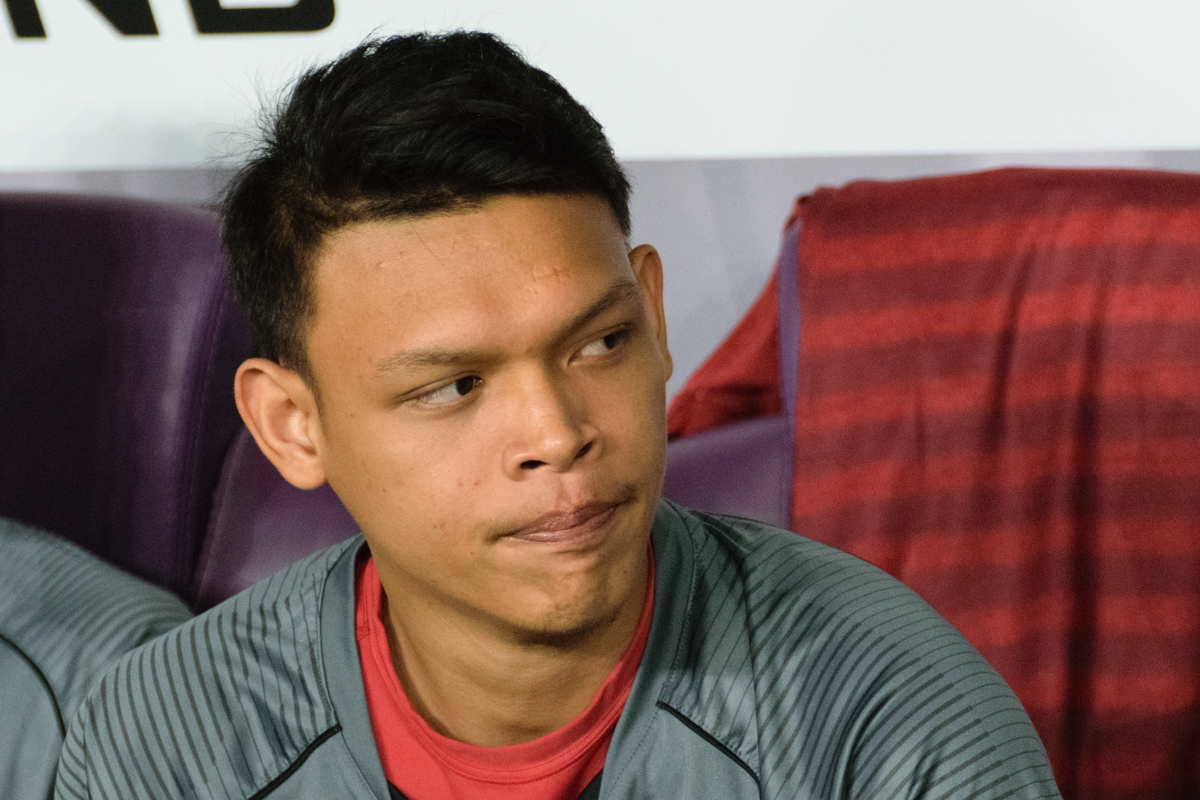
ศุภชัย ใจเด็ด

| name = ศุภชัย ใจเด็ด
| image = Supachai Jaided 20191401.jpg
| caption = ศุภชัยในปี 2562
| fullname = ศุภชัย ใจเด็ด
| birth_place = จังหวัดปัตตานี ประเทศไทย
| height = 1.85
m ฟุตบอลทีมชาติไทย
| currentclub = สโมสรฟุตบอลบุรีรัมย์ ยูไนเต็ด|บุรีรัมย์ ยูไนเต็ด
| clubnumber = 9
| position = กองหน้า / กองกลาง
| youthyears1 = 2555–2557
| youthclubs1 = สันติภาพ
| youthyears2 = 2557–2558
| youthclubs2 = โรงเรียนปทุมคงคา|ปทุมคงคา
| years1 = 2558–2559
| clubs1 = สโมสรฟุตบอลจัมปาศรี ยูไนเต็ด|โอสถสภา
| caps1 = 20
| goals1 = 1
| years2 = 2560–
| clubs2 = สโมสรฟุตบอลบุรีรัมย์ ยูไนเต็ด|บุรีรัมย์ ยูไนเต็ด
| caps2 = 181
| goals2 = 65
| nationalyears1 = 2558–2559
| nationalteam1 = ฟุตบอลทีมชาติไทยรุ่นอายุไม่เกิน 20 ปี|ไทย อายุไม่เกิน 19 ปี
| nationalcaps1 = 16
| nationalgoals1 = 7
| nationalyears2 = 2560–2562
| nationalteam2 = ฟุตบอลทีมชาติไทยรุ่นอายุไม่เกิน 21 ปี|ไทย อายุไม่เกิน 21 ปี
| nationalcaps2 = 2
| nationalgoals2 = 1
| nationalyears3 = 2561–2564
| nationalteam3 = ฟุตบอลทีมชาติไทยรุ่นอายุไม่เกิน 23 ปี|ไทย อายุไม่เกิน 23 ปี
| nationalcaps3 = 16
| nationalgoals3 = 10
| nationalyears4 = 2561–
| nationalteam4 = ฟุตบอลทีมชาติไทย|ไทย
| nationalcaps4 = 32
| nationalgoals4 = 7
ศุภชัย ใจเด็ด (; เกิด 1 ธันวาคม พ.ศ. 2541) เป็นนักฟุตบอลอาชีพชาวไทย ปัจจุบันเล่นตำแหน่งกองหน้าให้กับสโมสรฟุตบอลบุรีรัมย์​ยูไนเต็ด​|บุรีรัมย์ ยูไนเต็ดในไทยลีก และฟุตบอลทีมชาติไทย|ทีมชาติไทย
ศุภชัย คว้าตำแหน่งดาวซัลโวของไทยลีก ฤดูกาล 2565–66 ซึ่งเป็นคนไทยคนแรกในรอบ 10 ปีหลังจากธีรศิลป์ แดงดา ทำได้ในฤดูกาล ไทยพรีเมียร์ลีก 2555|2555
== สโมสรอาชีพ ==
=== โอสถสภา / ซุปเปอร์ พาวเวอร์ ===
ศุภชัยทำหนึ่งประตูตลอดการลงเล่นให้กับสโมสรฟุตบอลจัมปาศรี ยูไนเต็ด|โอสถสภา/ซุปเปอร์ พาวเวอร์ ในนัดที่โอสถสภาเปิดบ้านแพ้ให้กับสโมสรฟุตบอลโปลิศ เทโร|บีอีซี เทโรศาสน 2–3 เมื่อวันที่ 9 มีนาคม 2559
=== บุรีรัมย์ ยูไนเต็ด ===
==== ฤดูกาล 2560 ====
ในเดือนตุลาคม 2559 สโมสรฟุตบอลบุรีรัมย์ ยูไนเต็ด|บุรีรัมย์ ยูไนเต็ดบรรลุข้อตกลงในการคว้าตัวศุภชัย ใจเด็ด จากสโมสรฟุตบอลจัมปาศรี ยูไนเต็ด|ซุปเปอร์ พาวเวอร์ สมุทรปราการ โดยเขาจะได้สวมเสื้อหมายเลข 22
==== ฤดูกาล 2561 ====
ก่อนเปิดฤดูกาล ศุภชัยได้เปลี่ยนไปใส่เสื้อหมายเลข 9 ต่อมาในวันที่ 4 กรกฎาคม 2561 ศุภชัยทำประตูและแฮตทริกแรกนับตั้งแต่ย้ายมาอยู่กับบุรีรัมย์ โดยทำได้ในการแข่งขันช้าง เอฟเอคัพ 2561|ช้าง เอฟเอคัพ รอบ 32 ทีมสุดท้าย นัดที่บุรีรัมย์เปิดบ้านเอาชนะสโมสรฟุตบอลจังหวัดลำปาง|ลำปาง เอฟซี 6–0 ต่อมาในวันที่ 25 กรกฎาคม 2561 ช้าง เอฟเอคัพรอบ 16 ทีมสุดท้าย ศุภชัยทำประตูในนัดที่บุรีรัมย์บุกไปชนะสโมสรฟุตบอลนครปฐม ยูไนเต็ด|นครปฐม ยูไนเต็ด 2–1 ต่อมาในวันที่ 1 สิงหาคม ช้าง เอฟเอคัพรอบ 8 ทีมสุดท้าย ศุภชัยทำประตูขึ้นนำช่วยให้บุรีรัมย์บุกไปชนะสโมสรฟุตบอลการท่าเรือ|การท่าเรือที่แพตสเตเดียม 3–1 ผ่านเข้าสู่รอบรองชนะเลิศได้สำเร็จ และในวันที่ 12 กันยายน ศุภชัยทำสองประตูในลีก นัดที่บุรีรัมย์เปิดบ้านแซงชนะสโมสรฟุตบอลจังหวัดสุโขทัย|สุโขทัย เอฟซี 4–1
==== ฤดูกาล 2562 ====
ในวันที่ 2 กุมภาพันธ์ พ.ศ. 2562 การแข่งขันไทยแลนด์แชมเปียนส์คัพ ศุภชัยทำสองประตูแซงช่วยให้บุรีรัมย์เอาชนะเชียงราย ยูไนเต็ด ที่สนามกีฬากองทัพบก 3–1 พาทีมคว้าแชมป์ไทยแลนด์แชมเปียนส์คัพสมัยแรกได้สำเร็จ ต่อมาในวันที่ 19 เมษายน พ.ศ. 2562 ศุภชัยทำประตูแรกในลีกช่วยให้บุรีรัมย์เปิดบ้านตามตีเสมอสโมสรฟุตบอลจังหวัดตราด|ตราด 1–1 ต่อมาในวันที่ 1 มิถุนายน พ.ศ. 2562 ศุภชัยทำประตูที่ 2 ในลีก ในนัดที่บุรีรัมย์บุกไปเสมอสโมสรฟุตบอลสุโขทัย|สุโขทัยที่สนามทุ่งทะเลหลวง 1–1 ต่อมาในวันที่ 19 มิถุนายน พ.ศ. 2562 การแข่งขันช้าง เอฟเอคัพ 2562|ช้าง เอฟเอคัพ รอบ 32 ทีมสุดท้าย ศุภชัยทำหนึ่งประตู ช่วยให้บุรีรัมย์เปิดบ้านเอาชนะสโมสรฟุตบอลจังหวัดลำปาง|ลำปางไปได้ 4–1 ผ่านเข้าสู่รอบ 16 ทีมสุดท้ายได้สำเร็จ ต่อมาในวันที่ 7 สิงหาคม พ.ศ. 2562 ช้าง เอฟเอคัพ รอบ 8 ทีมสุดท้าย บุรีรัมย์บุกไปตามตีเสมอสโมสรฟุตบอลจังหวัดตราด|ตราด 2–2 ทั้งที่ถูกนำก่อน 0–2 ทำให้ต้องตัดสินด้วยการยิงลูกโทษ ซึ่งศุภชัยเป็นผู้ยิงคนที่สอง และเขาก็ยิงเข้าไปได้ สุดท้าย บุรีรัมย์สามารถเอาชนะตราดในการยิงลูกโทษไปได้ 5–4 ผ่านเข้าสู่รอบรองชนะเลิศได้สำเร็จ ต่อมาในวันที่ 28 กันยายน พ.ศ. 2562 โตโยต้า ลีกคัพ รอบชิงชนะเลิศ 2562|โตโยต้า ลีกคัพ รอบชิงชนะเลิศ บุรีรัมย์พบกับ สโมสรฟุตบอลจังหวัดประจวบคีรีขันธ์|พีที ประจวบ ที่เอสซีจีสเตเดียมในจังหวัดนนทบุรี ศุภชัยทำประตูช่วยให้บุรีรัมย์ตามตีเสมอ 1–1 และจบด้วยผลนี้ในเวลา 120 นาที ต้องตัดสินด้วยการยิงลูกโทษ ศุภชัย เป็นคนยิงคนที่ 4 และเขาก็ยิงเข้าไปได้ แต่สุดท้าย บุรีรัมย์พ่ายแพ้ประจวบในช่วงลูกโทษ 7–8 ผลประตูรวม 8–9 พลาดโอกาสคว้าแชมป์ โตโยต้า ลีกคัพ อย่างน่าเสียดาย
==== ฤดูกาล 2563–64 ====
วันที่ 9 กันยายน พ.ศ. 2563 ในงานแถลงข่าว "สานพลังบอลไทยไปเลสเตอร์ซิตี" มีการเปิดเผยว่า ศุภชัย ร่วมกับเพื่อนร่วมทีมอีกสองคน ได้แก่ สุภโชค สารชาติ และศุภณัฏฐ์ เหมือนตา จะได้ไปทดสอบฝีเท้ากับสโมสรฟุตบอลเลสเตอร์ซิตี|เลสเตอร์ซิตีในอังกฤษหลังจบฤดูกาล 2563–2564 (อย่างไรก็ตาม โครงการทดสอบฝีเท้านี้เลื่อนไปเป็นหลังจบฤดูกาล 2564–65 เนื่องจากการระบาดทั่วของโควิด-19) ต่อมาในวันที่ 7 พฤศจิกายน การแข่งขันช้าง เอฟเอคัพ 2563–64|ช้าง เอฟเอคัพ รอบ 64 ทีมสุดท้าย เขาทำหนึ่งประตูช่วยให้บุรีรัมย์เปิดบ้านเอาชนะสโมสรฟุตบอลสมุทรสงคราม|สมุทรสงครามไปอย่างขาดลอย 9–0 ผ่านเข้าสู่รอบ 32 ทีมสุดท้ายได้สำเร็จ ต่อมาในวันที่ 11 พฤศจิกายน เขาทำประตูแรกในไทยลีก ฤดูกาล 2563–64 ช่วยให้บุรีรัมย์เปิดบ้านเอาชนะสโมสรฟุตบอลระยอง|ระยองในนัดตกค้างไปได้ 5–1 ต่อมาในวันที่ 22 พฤศจิกายน เขาทำประตูที่ 2 ในลีก ช่วยให้บุรีรัมย์บุกไปเอาชนะสโมสรฟุตบอลสุโขทัย|สุโขทัยที่สนามทุ่งทะเลหลวง 3–0 ต่อมาในวันที่ 6 ธันวาคม การแข่งขันช้าง เอฟเอคัพ 2563–64|ช้าง เอฟเอคัพ 2563–64 รอบ 32 ทีมสุดท้าย ศุภชัยทำสองประตูช่วยให้บุรีรัมย์เปิดบ้านเอาชนะสโมสรฟุตบอลโปลิศ เทโร|โปลิศ เทโรไปได้ 4–0 ผ่านเข้าสู่รอบ 16 ทีมสุดท้ายได้สำเร็จ ต่อมาในวันที่ 18 ธันวาคม เขาทำประตูที่ 3 ในลีก ช่วยให้ทีมบุกเอาชนะสโมสรฟุตบอลพีที ประจวบ|พีที ประจวบ ที่สนามกีฬากลางจังหวัดประจวบคีรีขันธ์|สามอ่าวสเตเดียม 1–0
วันที่ 2 มีนาคม พ.ศ. 2564 เขาทำประตูที่ 4 ในลีก ช่วยให้ทีมเปิดบ้านเอาชนะสโมสรฟุตบอลตราด|ตราด 2–0 ต่อมาในวันที่ 18 มีนาคม เขาทำประตูที่ 5 ในลีก ช่วยให้ทีมเปิดบ้านเอาชนะสโมสรฟุตบอลทรูแบงค็อก ยูไนเต็ด|ทรูแบงค็อก ยูไนเต็ด 2–0
==== ฤดูกาล 2564–65 ====
วันที่ 11 กันยายน พ.ศ. 2564 ศุภชัยทำประตูแรกในไทยลีก ฤดูกาล 2564–65 ช่วยให้บุรีรัมย์เปิดบ้านแซงเอาชนะสโมสรฟุตบอลโปลิศ เทโร|โปลิศ เทโรในเกมลีกนัดที่สองไปได้ 3–1 และในสัปดาห์ถัดมา เขาทำประตูที่สองในลีก ช่วยให้ทีมเปิดบ้านเอาชนะทีมน้องใหม่อย่างสโมสรฟุตบอลเชียงใหม่ ยูไนเต็ด|เชียงใหม่ ยูไนเต็ด 4–0 วันที่ 2 ตุลาคม เขาทำประตูที่สามในลีก ช่วยให้ทีมบุกไปเอาชนะสโมสรฟุตบอลพีที ประจวบ|พีที ประจวบที่สนามกีฬากลางจังหวัดประจวบคีรีขันธ์|สามอ่าวสเตเดียม 2–0 ต่อมาในวันที่ 10 ตุลาคม เขาทำประตูที่ 4 ในลีก ช่วยให้ทีมบุกไปเอาชนะสโมสรฟุตบอลการท่าเรือ|การท่าเรือที่แพตสเตเดียม 2–0 วันที่ 24 ตุลาคม เขาทำประตูที่ 5 ในลีก ช่วยให้ทีมบุกไปแซงเอาชนะสโมสรฟุตบอลราชบุรี มิตรผล|ราชบุรี มิตรผลที่มิตรผลสเตเดียม 2–1 ต่อมาในวันที่ 27 ตุลาคม การแข่งขันช้าง เอฟเอคัพ 2564–65 รอบ 64 ทีมสุดท้าย ศุภชัยทำประตูช่วยให้ทีมบุกไปเอาชนะสโมสรสโมสรฟุตบอลแพร่ ยูไนเต็ด|แพร่ ยูไนเต็ดจากไทยลีก 2 ด้วยผล 3–0 ทำให้ทีมผ่านเข้าสู่รอบ 32 ทีมสุดท้ายได้สำเร็จ ต่อมาในวันที่ 20 พฤศจิกายน เขาทำสองประตูในลีก ช่วยให้ทีมเปิดบ้านเอาชนะสโมสรฟุตบอลขอนแก่น ยูไนเต็ด|ขอนแก่น ยูไนเต็ดไปได้ 4–0 ทำให้ฤดูกาลนี้เป็นฤดูกาลที่เขาทำประตูในลีกมากที่สุดนับตั้งแต่ย้ายมาร่วมทีมบุรีรัมย์ และในวันที่ 28 พฤศจิกายน นัดสุดท้ายของการแข่งขันไทยลีกเลกแรก ศุภชัยทำประตูที่ 8 ในลีก ช่วยให้ทีมบุกไปเอาชนะสโมสรฟุตบอลเชียงราย ยูไนเต็ด|ลีโอ เชียงราย ยูไนเต็ดที่ลีโอ เชียงราย สเตเดียม 1–0 ทำให้บุรีรัมย์จบอันดับที่หนึ่งของตารางหลังจบเลกแรก
วันที่ 16 มกราคม พ.ศ. 2565 ศุภชัยทำ 2 ประตูในลีก ช่วยให้ทีมบุกไปเอาชนะสโมสรฟุตบอลเชียงใหม่ ยูไนเต็ด|เชียงใหม่ ยูไนเต็ดที่สนามกีฬาสมโภชเชียงใหม่ 700 ปี 4–1 วันที่ 9 กุมภาพันธ์ เขาทำประตูในการแข่งขันรีโว่ ลีกคัพ 2564–65 รอบ 16 ทีมสุดท้าย ช่วยให้ทีมเปิดบ้านเอาชนะสโมสรฟุตบอลสมุทรปราการ ซิตี้|สมุทรปราการ ซิตี้ 4–1 ผ่านเข้าสู่รอบก่อนรองชนะเลิศได้สำเร็จ วันที่ 19 กุมภาพันธ์ เขาทำประตูที่ 11 ในลีก ช่วยให้ทีมเปิดบ้านเอาชนะสโมสรฟุตบอลการท่าเรือ|การท่าเรือไปได้ 2–1 และในวันที่ 27 กุมภาพันธ์ เขาทำประตูที่ 12 ในลีก ช่วยให้ทีมบุกไปเอาชนะสโมสรฟุตบอลนครราชสีมา มาสด้า|นครราชสีมา มาสด้าที่สนามกีฬาเฉลิมพระเกียรติ 80 พรรษา 5 ธันวา 2550|สนามกีฬาเฉลิมพระเกียรติ 80 พรรษา 3–0
วันที่ 9 มีนาคม เขาทำสองประตูช่วยให้ทีมเปิดบ้านเอาชนะสโมสรฟุตบอลชลบุรี|ชลบุรี 2–1 จบฤดูกาล เขาทำ 14 ประตูจากการลงเล่นในลีก 26 นัด เป็นผู้เล่นชาวไทยที่ทำประตูสูงสุดในลีกฤดูกาล ทำให้เขาได้รับรางวัลผู้เล่นยอดเยี่ยมของไทยลีกในฤดูกาลนั้นด้วย
==== ฤดูกาล 2565–66 ====
วันที่ 13 สิงหาคม พ.ศ. 2565 ศุภชัยทำสองประตูในนัดเปิดสนามไทยลีก ฤดูกาล 2565–66 ช่วยให้ทีมบุกแซงชนะสโมสรฟุตบอลนครราชสีมา มาสด้า|นครราชสีมา มาสด้าที่สนามกีฬาเฉลิมพระเกียรติ 80 พรรษา 5 ธันวา 2550 2–1 ต่อมาในวันที่ 19 สิงหาคม เขาทำสองประตูในลีก ช่วยให้ทีมเปิดบ้านเอาชนะสโมสรฟุตบอลสุโขทัย|สุโขทัย 6–1 ต่อมาในวันที่ 4 กันยายน เขาทำประตูที่ 5 ในลีก โดยเป็นประตูในช่วงทดเวลาบาดเจ็บท้ายเกม ช่วยให้ทีมเปิดบ้านไล่ตามตีเสมอสโมสรฟุตบอลบีจี ปทุม ยูไนเต็ด|บีจี ปทุม ยูไนเต็ด 2–2
วันที่ 2 ตุลาคม เขาทำสองประตูในลีก ช่วยให้ทีมเปิดบ้านเอาชนะสโมสรฟุตบอลพีที ประจวบ|พีที ประจวบ 3–1 ต่อมาในวันที่ 9 พฤศจิกายน เขาทำสองประตูในลีก ช่วยให้ทีมเปิดบ้านเอาชนะสโมสรฟุตบอลเชียงราย ยูไนเต็ด|ลีโอ เชียงราย ยูไนเต็ด 4–1 ต่อมาในวันที่ 16 พฤศจิกายน การแข่งขันรีโว่ คัพ 2565–66 รอบ 32 ทีมสุดท้าย เขาทำประตูช่วยให้ทีมบุกไปเอาชนะสโมสรฟุตบอลเอ็มเอช นครศรีฯ ซิตี้|เอ็มเอช นครศรีฯ ซิตี้ ที่สนามกีฬามหาวิทยาลัยวลัยลักษณ์ 2–0 ผ่านเข้าสู่รอบ 16 ทีมสุดท้ายได้สำเร็จ ต่อมาในวันที่ 25 พฤศจิกายน เขาทำประตูที่ 10 ในลีก โดยเป็นประตูชัยในช่วงทดเวลาบาดเจ็บท้ายเกม นาทีที่ 90+1 ช่วยให้ทีมเปิดบ้านเอาชนะสโมสรฟุตบอลราชบุรี|ราชบุรี 1–0 และจบเลกแรกด้วยอันดับจ่าฝูง
วันที่ 22 มกราคม พ.ศ. 2566 เขาทำประตูที่ 11 ในลีก ช่วยให้ทีมบุกไปเอาชนะสโมสรฟุตบอลสุโขทัย|สุโขทัยที่สนามทะเลหลวง 0–3 และในสัปดาห์ถัดมา เขาทำประตูที่ 12 ในลีก ช่วยให้ทีมเปิดบ้านเอาชนะสโมสรฟุตบอลชลบุรี|ชลบุรี 2–0 ต่อมาในวันที่ 18 กุมภาพันธ์ เขาทำประตูที่ 13 ในลีก ช่วยให้ทีมเปิดบ้านเอาชนะสโมสรฟุตบอลโปลิศ เทโร|โปลิศ เทโร 3–0 ต่อมาในวันที่ 1 มีนาคม การแข่งขันช้าง เอฟเอคัพ 2565–66 รอบก่อนรองชนะเลิศ เขาทำสองประตูช่วยให้ทีมเปิดบ้านเอาชนะสโมสรฟุตบอลแพร่ ยูไนเต็ด|แพร่ ยูไนเต็ด 5–2 ผ่านเข้าสู่รอบรองชนะเลิศได้สำเร็จ ต่อมาในวันที่ 18 มีนาคม เขาทำประตูที่ 14 ในลีก ช่วยให้ทีมเปิดบ้านเอาชนะสโมสรฟุตบอลขอนแก่น ยูไนเต็ด|ขอนแก่น ยูไนเต็ด 4–1
วันที่ 4 เมษายน เขาทำ 2 ประตูในลีกในนัดที่ทีมบุกไปแพ้สโมสรฟุตบอลทรูแบงค็อก ยูไนเต็ด|ทรูแบงค็อก ยูไนเต็ดที่สนามกีฬาธรรมศาสตร์ รังสิต|ทรูสเตเดียม 4–3 นับเป็นการยุติสถิติไร้พ่ายในลีก 24 นัดของทีมแต่เพียงเท่านี้ ต่อมาในวันที่ 30 เมษายน เขาทำประตูที่ 17 ในลีก ในนัดที่ทีมเปิดบ้านแพ้สโมสรฟุตบอลการท่าเรือ|การท่าเรือ 2–3 นับเป็นความพ่ายแพ้ในบ้านครั้งแรกของทีมในฤดูกาลนี้
วันที่ 12 พฤษภาคม การแข่งขันไทยลีกนัดปิดฤดูกาล เขาทำ 2 ประตูในลีก ช่วยให้ทีมเปิดบ้านเอาชนะสโมสรฟุตบอลนครราชสีมา มาสด้า|นครราชสีมา มาสด้า 4–0 ส่งผลให้เขากลายเป็นผู้ทำประตูสูงสุดในลีกฤดูกาลนี้ด้วยจำนวน 19 ประตู และเป็นผู้ทำประตูสูงสุดในลีกคนแรกที่เป็นคนไทย นับตั้งแต่ที่ธีรศิลป์ แดงดาเคยทำได้เมื่อไทยพรีเมียร์ลีก ฤดูกาล 2555|ฤดูกาล 2555 ส่วนนครราชสีมา ตกชั้นจากลีกสูงสุดเป็นครั้งแรกนับตั้งแต่ที่เลื่อนชั้นขึ้นมาในฤดูกาล 2558 ต่อมาในวันที่ 20 พฤษภาคม การแข่งขันรีโว่ คัพ 2565–66|รีโว่ คัพ นัดชิงชนะเลิศ ที่สนามกลาง ธันเดอร์โดมสเตเดียม เขาทำประตูช่วยให้ทีมเอาชนะสโมสรฟุตบอลบีจี ปทุม ยูไนเต็ด|บีจี ปทุม ยูไนเต็ด 2–0 คว้าแชมป์ไทยลีกคัพสมัยที่ 7 ได้สำเร็จ
== ทีมชาติไทย ==
=== ชุดเยาวชน ===
ศุภชัยเป็นส่วนหนึ่งของฟุตบอลทีมชาติไทยรุ่นอายุไม่เกิน 20 ปี|ทีมชาติไทยรุ่นอายุไม่เกิน 19 ปี และพาทีมชนะเลิศฟุตบอลอาเซียนชิงแชมป์เยาวชนอายุไม่เกิน 19 ปี 2015|ฟุตบอลอาเซียนชิงแชมป์เยาวชนในปี 2558
==== เอเชียนเกมส์ 2018 ====
ในวันที่ 4 สิงหาคม 2561 ศุภชัยถูกวรวุฒิ ศรีมะฆะเรียกตัวติดฟุตบอลทีมชาติไทยรุ่นอายุไม่เกิน 23 ปี|ทีมชาติไทยรุ่นอายุไม่เกิน 23 ปีในการแข่งขันฟุตบอลในเอเชียนเกมส์ 2018 – ทีมชาย|เอเชียนเกมส์ 2018 ที่ประเทศอินโดนีเซีย ต่อมาในวันที่ 14 สิงหาคม การแข่งขันนัดแรกของกลุ่มบี ศุภชัยทำประตูช่วยให้ไทยตามตีเสมอฟุตบอลทีมชาติกาตาร์รุ่นอายุไม่เกิน 23 ปี|กาตาร์ 1–1 อีกสามวันถัดมา เขาทำประตูช่วยให้ไทยตีเสมอฟุตบอลทีมชาติบังกลาเทศรุ่นอายุไม่เกิน 23 ปี|บังกลาเทศ 1–1 อย่างไรก็ตาม หลังจบสามนัดในรอบแบ่งกลุ่ม ทีมชาติไทยมีเพียง 2 คะแนน ไม่สามารถผ่านเข้าสู่รอบแพ้คัดออกได้ในรอบ 24 ปี
==== ฟุตบอลเอเชียเยาวชน U23 2020 รอบคัดเลือก ====
ในการแข่งขันฟุตบอลเอเชียเยาวชนอายุไม่เกิน 23 ปี 2020 รอบคัดเลือก|ฟุตบอลเอเชียเยาวชนอายุไม่เกิน 23 ปี รอบคัดเลือก กลุ่ม K นัดแรก วันที่ 22 มีนาคม พ.ศ. 2562 ศุภชัยทำ 2 ประตูช่วยให้ทีมชาติไทยเอาชนะอินโดนีเซียไปได้ 4–0 ต่อมาในนัดที่สอง วันที่ 24 มีนาคม พ.ศ. 2562 ศุภชัยทำแฮตทริกช่วยให้ทีมชาติไทยเอาชนะบรูไนไปได้ 8–0 ทว่าในนัดที่สาม หรือนัดสุดท้าย วันที่ 26 มีนาคม พ.ศ. 2562 ไทย ที่ผ่านเข้าสู่รอบสุดท้ายไปแล้วในฐานะเจ้าภาพ จะต้องพบกับเวียดนาม ที่สนามกีฬาหมีดิ่ญในฮานอย ในนัดนั้น ศุภชัยไปเล่นนอกเกมใส่ผู้เล่นของเวียดนาม จนถูกใบแดงไล่ออกจากสนาม สุดท้าย ไทยพ่ายแพ้ต่อ เวียดนาม ย่อยยับ 0–4 และเมื่อเดินทางกลับถึงประเทศไทยแล้ว ศุภชัยได้กล่าวขอโทษแฟน ๆ ในเหตุการณ์ที่เขาไปเล่นนอกเกมในนัดนั้น
==== ซีเกมส์ 2019 ====
ในการแข่งขันกีฬาฟุตบอลในซีเกมส์ 2019 – ทีมชาย|กีฬาฟุตบอลในซีเกมส์ 2019 รอบแบ่งกลุ่ม นัดที่ 2 วันที่ 28 พฤศจิกายน พ.ศ. 2562 ศุภชัยยิงหนึ่งประตูช่วยให้ทีมชาติไทยเอาชนะบรูไนไปได้ 7–0 และในนัดสุดท้าย วันที่ 5 ธันวาคม ทีมชาติไทยพบกับกับเวียดนาม โดยในนัดนี้ ทีมชาติไทยต้องชนะอย่างน้อย 2 ประตู จึงจะการันตีเข้ารอบตัดเชือก ศุภชัยยิงให้ทีมชาติไทยขึ้นนำ 1–0 แต่สุดท้ายก็ถูกเวียดนามตามตีเสมอ 2–2 ทำให้ทีมชาติไทยตกรอบแบ่งกลุ่มซีเกมส์เป็นครั้งแรกในรอบ 8 ปี
==== ฟุตบอลเอเชียเยาวชน U23 2020 ====
ในเดือนธันวาคม พ.ศ. 2562 ศุภชัย มีชื่อติดฟุตบอลทีมชาติไทยรุ่นอายุไม่เกิน 23 ปี|ทีมชาติไทยในรอบ 23 คนสุดท้าย ในการแข่งขันฟุตบอลเอเชียเยาวชนอายุไม่เกิน 23 ปี 2020 ที่ประเทศไทยจะเป็นเจ้าภาพ
=== ชุดใหญ่ ===
ในวันที่ 4 ตุลาคม 2561 ศุภชัยถูกมิโลวาน ราเยวัชเรียกตัวติดฟุตบอลทีมชาติไทย|ทีมชาติไทยชุดใหญ่ในนัดกระชับมิตรที่จะพบกับฟุตบอลทีมชาติฮ่องกง|ฮ่องกงและฟุตบอลทีมชาติตรินิแดดและโตเบโก|ตรินิแดดและโตเบโก ต่อมาในวันที่ 11 ตุลาคม ศุภชัยลงเล่นให้กับทีมชาติชุดใหญ่เป็นครั้งแรกในนัดที่ไทยบุกไปชนะฮ่องกง 1–0 ต่อมาในวันที่ 9 พฤศจิกายน การแข่งขันฟุตบอลชิงแชมป์แห่งชาติอาเซียน 2018|ฟุตบอลชิงแชมป์แห่งชาติอาเซียน ศุภชัยทำประตูแรกในนามทีมชาติในนัดที่ไทยเปิดบ้านเอาชนะติมอร์เลสเตไปได้ 7–0 ที่ราชมังคลากีฬาสถาน ต่อมาในวันที่ 21 พฤศจิกายน ศุภชัยทำประตูในนัดที่ไทยบุกไปเสมอฟุตบอลทีมชาติฟิลิปปินส์|ฟิลิปปินส์ที่ปานาอัดปาร์กแอนด์สเตเดียม|สนามกีฬาปานาอัด 1–1 และในวันที่ 25 พฤศจิกายน ศุภชัยทำประตูในนัดที่ไทยเปิดบ้านเอาชนะฟุตบอลทีมชาติสิงคโปร์|สิงคโปร์ไปได้ 3–0 ลูกยิงของเขาในนัดนั้นยังได้รับรางวัลลูกยิงทีมชาติยอดเยี่ยมแห่งปีจากสมาคมฟุตบอลแห่งประเทศไทยอีกด้วย
ในวันที่ 20 มกราคม 2562 การแข่งขันเอเชียนคัพ 2019 เอเชียนคัพ 2019 รอบแพ้คัดออก|รอบ 16 ทีมสุดท้าย ศุภชัยทำประตูขึ้นนำในนัดที่ไทยพบกับฟุตบอลทีมชาติจีน|จีน แต่สุดท้ายก็พ่ายแพ้ไป 1–2 ทำให้ไทยต้องจบเส้นทางเอเชียนคัพที่ยูเออีเพียงเท่านี้
ในวันที่ 20 สิงหาคม พ.ศ. 2562 ศุภชัย มีชื่อติดฟุตบอลทีมชาติไทย|ทีมชาติไทยเบื้องต้น 33 คน และในวันที่ 1 กันยายน พ.ศ. 2562 ศุภชัย ยังคงมีชื่อติดทีมชาติไทยในรอบที่ตัดตัวเหลือ 23 คนสุดท้าย ในการแข่งขันฟุตบอลโลก 2022 รอบคัดเลือก โซนเอเชีย|ฟุตบอลโลกรอบคัดเลือก นัดที่ไทยจะเปิดบ้านพบกับฟุตบอลทีมชาติเวียดนาม|เวียดนามและออกไปเยือนฟุตบอลทีมชาติอินโดนีเซีย|อินโดนีเซีย
ในทัวร์นาเมนต์เอเอฟเอฟ ซูซูกิ คัพ 2020 ศุภชัยมีชื่อติดทีมชาติไทย 30 คนสุดท้าย และสามารถทำได้ 1 ประตูในเกมรอบแรกพบกับสิงคโปร์ ซึ่งทีมชาติไทยเอาชนะด้วยสกอร์ 2-0 และเป็นหนึ่งในขุนพลที่พาทีมชาติไทยคว้าแชมป์ในรายการนี้
== สถิติอาชีพ ==
=== สโมสร ===
| class="wikitable" style="text-align: center;"
|-
!rowspan=2|สโมสร
!rowspan=2|ฤดูกาล
!colspan=3|ลีก
!colspan=2|ไทยเอฟเอคัพ|เอฟเอคัพ
!colspan=2|ไทยลีกคัพ|ลีกคัพ
!colspan=2|เอเชีย
!colspan=2|อื่น ๆ
!colspan=2|ทั้งหมด
|-
!ระดับ!!ลงเล่น!!ประตู!!ลงเล่น!!ประตู!!ลงเล่น!!ประตู!!ลงเล่น!!ประตู!!ลงเล่น!!ประตู!!ลงเล่น!!ประตู
|-
| rowspan=6| สโมสรฟุตบอลบุรีรัมย์ ยูไนเต็ด|บุรีรัมย์ ยูไนเต็ด
| สโมสรฟุตบอลบุรีรัมย์ ยูไนเต็ด ในฤดูกาล 2560|2560
| ไทยลีก
|19||0||0||0||?||0||colspan=2|—||colspan=2|—||?||0
|-
| สโมสรฟุตบอลบุรีรัมย์ ยูไนเต็ด ในฤดูกาล 2561|2561
| ไทยลีก
|31||2||6||5||4||0||7||0||1||0||49||7
|-
| สโมสรฟุตบอลบุรีรัมย์ ยูไนเต็ด ในฤดูกาล 2562|2562
| ไทยลีก
|28||2||5||1||4||1||6||0||1||2||44||6
|-
| สโมสรฟุตบอลบุรีรัมย์ ยูไนเต็ด ในฤดูกาล 2563–2564|2563–64
| ไทยลีก
|28||5 ||5||3 ||colspan=2|— ||0||0 ||colspan=2|— ||33||8
|-
| สโมสรฟุตบอลบุรีรัมย์ ยูไนเต็ด ในฤดูกาล 2564–2565|2564–65
| ไทยลีก
|26||14 ||4||1 ||2||1 ||1||0 ||colspan=2|— ||33||16
|-
| สโมสรฟุตบอลบุรีรัมย์ ยูไนเต็ด ในฤดูกาล 2565–2566|2565–66
| ไทยลีก
| 28||19 || 5||2 || 5||2 || 0||0 || 1||0 || 39||23
|
=== ทีมชาติไทย ===
=== ประตูในนามทีมชาติ ===
;รุ่นอายุไม่เกิน 19 ปี
| class="wikitable collapsible collapsed"
|-
! # !! วันที่ !! สนาม !! คู่แข่ง !! ทำประตู !! ผล !! การแข่งขัน
|-
| 1. || 28 สิงหาคม 2558 || สนามกีฬาแห่งชาติลาว หลัก 16 เวียงจันทน์ ลาว || || 5–0 || 6–0 || ฟุตบอลอาเซียนชิงแชมป์เยาวชนอายุไม่เกิน 19 ปี 2015
|-
| 2. || rowspan="2"| 30 สิงหาคม 2558 || rowspan="2"|สนามกีฬาแห่งชาติลาว หลัก 16 เวียงจันทน์ ลาว || rowspan="2"| || 5–0 || rowspan="2"|6–0 || rowspan="2"|ฟุตบอลอาเซียนชิงแชมป์เยาวชนอายุไม่เกิน 19 ปี 2015
|-
| 3. || 6–0
|-
| 4.|| 12 กันยายน 2559 || ฮานอย เวียดนาม || || 2–1 || 2–1 || ฟุตบอลอาเซียนชิงแชมป์เยาวชนอายุไม่เกิน 19 ปี 2016
|-
| 5. || rowspan="3"| 18 กันยายน 2559 || rowspan="3"|ฮานอย เวียดนาม || rowspan="3"| || 2–1 || rowspan="3"|5–1 || rowspan="3"|ฟุตบอลอาเซียนชิงแชมป์เยาวชนอายุไม่เกิน 19 ปี 2016
|-
| 6. || 3–1
|-
| 7. || 4–1
|-
| 8.|| 20 กันยายน 2559 || ฮานอย เวียดนาม || || 1–1 || 1–1 || ฟุตบอลอาเซียนชิงแชมป์เยาวชนอายุไม่เกิน 19 ปี 2016
|-
| 9.|| 19 ตุลาคม 2559 || เมืองอิซา บาห์เรน || || 2–3 || 2–3 || ฟุตบอลเอเชียเยาวชนอายุไม่เกิน 19 ปี 2016
|-
|
;รุ่นอายุไม่เกิน 21 ปี
| class="wikitable collapsible collapsed"
|-
! # !! วันที่ !! สนาม !! คู่แข่ง !! ทำประตู !! ผล !! การแข่งขัน
|-
|1. || 5 ตุลาคม 2560 || กรุงเทพมหานคร ไทย || || 1–0 || 2–2 || กระชับมิตร
|-
|
;รุ่นอายุไม่เกิน 23 ปี
| class="wikitable collapsible collapsed"
|-
! # !! วันที่ !! สนาม !! คู่แข่ง !! ทำประตู !! ผล !! การแข่งขัน
|-
|1. || 10 สิงหาคม 2561 || สนามฟุตบอลธรรมศาสตร์ รังสิต จังหวัดปทุมธานี ไทย || || 1–0 || 4–0 || กระชับมิตร
|-
|2. || 14 สิงหาคม 2561 || สนามกีฬาปากันซารี ซิบินอง อินโดนีเซีย || || 1–1 || 1–1 || ฟุตบอลในเอเชียนเกมส์ 2018 – ทีมชาย|เอเชียนเกมส์ 2018
|-
|3. || 16 สิงหาคม 2561 || สนามกีฬาปากันซารี ซิบินอง อินโดนีเซีย || || 1–1 || 1–1 || เอเชียนเกมส์ 2018
|-
|4.
|24 มีนาคม 2562
|สนามมี ดินห์ สเตเดียม กรุงฮานอย ประเทศเวียดนาม
|
|3-1
|8-0
|AFCCUP U23
|
;ชุดใหญ่
| class="wikitable"
|-
! # !! วันที่ !! สนาม !! คู่แข่ง !! ทำประตู !! ผล !! การแข่งขัน
|-
|1. || 9 พฤศจิกายน 2561 || ราชมังคลากีฬาสถาน กรุงเทพมหานคร ไทย || || 7–0 || 7–0 || rowspan="3"|ฟุตบอลชิงแชมป์แห่งชาติอาเซียน 2018|ชิงแชมป์แห่งชาติอาเซียน 2018
|-
|2. || 21 พฤศจิกายน 2561 || ปานาอัดปาร์กแอนด์สเตเดียม บาโคโลด ฟิลิปปินส์ || || 1–0 || 1–1
|-
|3. || 25 พฤศจิกายน 2561 || ราชมังคลากีฬาสถาน กรุงเทพมหานคร ไทย || สิงคโปร์ || 2–0 || 3–0
|-
|4. || 20 มกราคม 2562 || สนามกีฬาฮัซซาอ์ บิน ซายิด อัลอัยน์ สหรัฐอาหรับเอมิเรตส์ || || 1–0 || align=center | 1–2 || เอเชียนคัพ 2019
|-
|5. || 18 ธันวาคม 2564 || สนามกีฬาแห่งชาติสิงคโปร์, กัลลัง, ประเทศสิงคโปร์ || || |2–0 || align=center|2–0 || ฟุตบอลชิงแชมป์แห่งชาติอาเซียน 2020
|-
| 6. ||rowspan="2"| 16 มกราคม 2567 || rowspan="2"|อับดุลลาห์ บิน คาลิฟา, โดฮา, กาตาร์ || rowspan="2"| || align=center |1–0 || rowspan="2" align=center|2–0 || rowspan="2"|เอเชียนคัพ 2023
|-
| 7. || align=center | 2–0
|
== เกียรติประวัติ ==
=== สโมสร ===
;บุรีรัมย์ ยูไนเต็ด
* ไทยลีก (4): ไทยลีก ฤดูกาล 2560|2560, ไทยลีก ฤดูกาล 2561|2561, ไทยลีก ฤดูกาล 2564–65|2564–65, ไทยลีก ฤดูกาล 2565–66|2565–66
* ไทยเอฟเอคัพ (1): ช้าง เอฟเอคัพ 2564–65|2564–65
* ไทยลีกคัพ (2): รีโว่ ลีกคัพ 2564–65|2564–65, รีโว่ คัพ 2565–66|2566–66
* ไทยแลนด์แชมเปียนส์คัพ (1): ไทยแลนด์แชมเปียนส์คัพ 2562|2562
* แม่โขงคลับแชมเปียนชิพ (1): แม่โขงคลับแชมเปียนชิพ 2016|2559
=== ทีมชาติ ===
;ไทย รุ่นอายุไม่เกิน 19 ปี
* ฟุตบอลอาเซียนชิงแชมป์เยาวชนอายุไม่เกิน 19 ปี|ฟุตบอลอาเซียนชิงแชมป์เยาวชน
** ไฟล์:Simple cup icon.svg|16px ชนะเลิศ (1) : ฟุตบอลอาเซียนชิงแชมป์เยาวชนอายุไม่เกิน 19 ปี 2015|2558
;ไทย
* ฟุตบอลชิงแชมป์แห่งชาติอาเซียน
** ไฟล์:Simple cup icon.svg|16px ชนะเลิศ (1) : ฟุตบอลชิงแชมป์แห่งชาติอาเซียน 2020|2563
=== รางวัลส่วนตัว ===
* ผู้เล่นทรงคุณค่าแห่งปีของไทยลีก: ไทยลีก ฤดูกาล 2564–65|2564–65
* ลูกยิงยอดเยี่ยมในนามทีมชาติโดยสมาคมฟุตบอลแห่งประเทศไทย: 2561
* ผู้ทำประตูสูงสุดในไทยลีก: ไทยลีก ฤดูกาล 2565–66|2565–66 (19 ประตู), ไทยลีก ฤดูกาล 2566–67|2566–67 (21 ประตู)
* ผู้เล่นยอดเยี่ยมประจำเดือนในไทยลีก: ไทยลีก ฤดูกาล 2566–67|ธันวาคม 2566
== อ้างอิง ==
== แหล่งข้อมูลอื่น ==
*
* ศุภชัย-ใจเด็ด-เพชรงามนอกสายตาแห่งชายแดนใต้ Give A Shout : ศุภชัย ใจเด็ด เพชรงามนอกสายตาแห่งชายแดนใต้
navboxes|title=รางวัล
| bg = gold
| fg = navy
หมวดหมู่:นักกีฬาจากจังหวัดปัตตานี
หมวดหมู่:ชาวไทยเชื้อสายมลายู
หมวดหมู่:มุสลิมชาวไทย
หมวดหมู่:นักฟุตบอลชายชาวไทย
หมวดหมู่:นักฟุตบอลทีมชาติไทย
หมวดหมู่:กองหน้าฟุตบอล
หมวดหมู่:ผู้เล่นในไทยลีก
หมวดหมู่:ผู้เล่นสโมสรฟุตบอลจัมปาศรี ยูไนเต็ด
หมวดหมู่:ผู้เล่นสโมสรฟุตบอลบุรีรัมย์ ยูไนเต็ด
หมวดหมู่:บุคคลจากโรงเรียนปทุมคงคา
หมวดหมู่:ผู้เล่นในเอเชียนคัพ 2019
หมวดหมู่:ผู้เล่นในเอเชียนคัพ 2023